Milwaukee Road

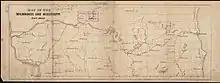
Map of the Milwaukee & Mississippi Railroad, ca. 1857

The railroad that became the Milwaukee Road began as the Milwaukee and Waukesha Railroad in Wisconsin, whose goal was to link the developing Lake Michigan port City of Milwaukee with the Mississippi River. The company incorporated in 1847, but changed its name to the Milwaukee and Mississippi Railroad in 1850 before construction began. Its first line, long, opened between Milwaukee and Wauwatosa, on November 20, 1850. Extensions followed to Waukesha in February 1851, Madison, and finally the Mississippi River at Prairie du Chien in 1857.